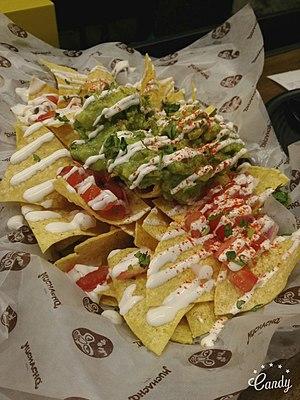
La cuisine tex-mex est une expression utilisée au Texas et dans le sud-ouest des États-Unis pour désigner une cuisine régionale parfois influencée par la gastronomie mexicaine. Les plats les plus emblématiques de la cuisine tex-mex sont le chili con carne et les fajitas, ainsi que la salade César et les nachos d'invention récente et qui ne sont pas des plats mexicains.